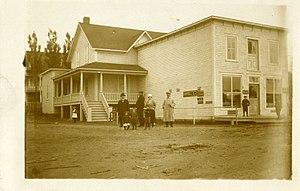
Saint-Ulric est une municipalité de la province de Québec, au Canada, située dans la municipalité régionale de comté de La Matanie, dans la région administrative du Bas-Saint-Laurent. La municipalité fait partie de la région touristique de la Gaspésie et donc de la péninsule gaspésienne. La municipalité actuelle est née de la fusion de la municipalité de village de Saint-Ulric et de la municipalité de paroisse de Saint-Ulric-de-Matane en 2000.